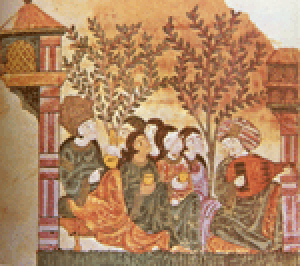
Histoire de Bayâd et Riyâd («